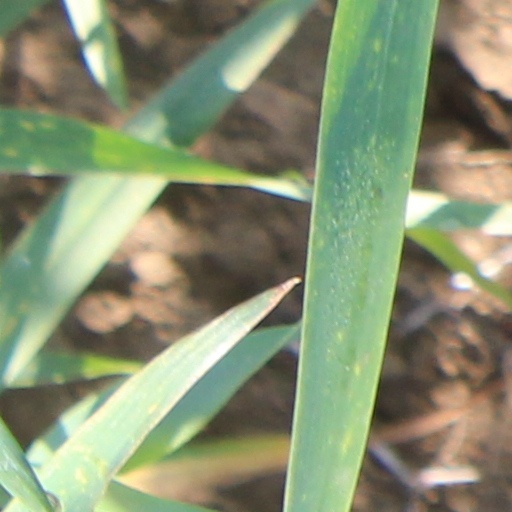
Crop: wheat